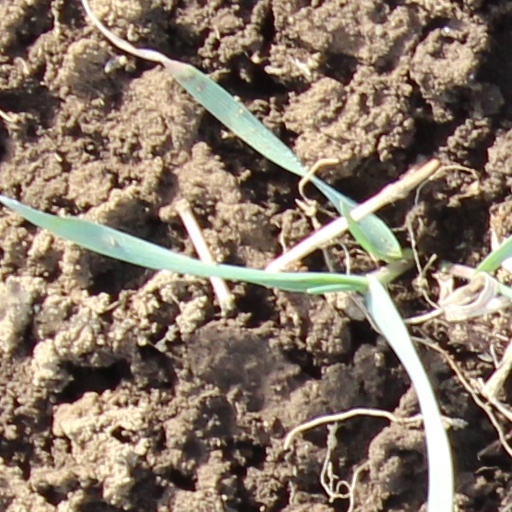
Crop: wheat